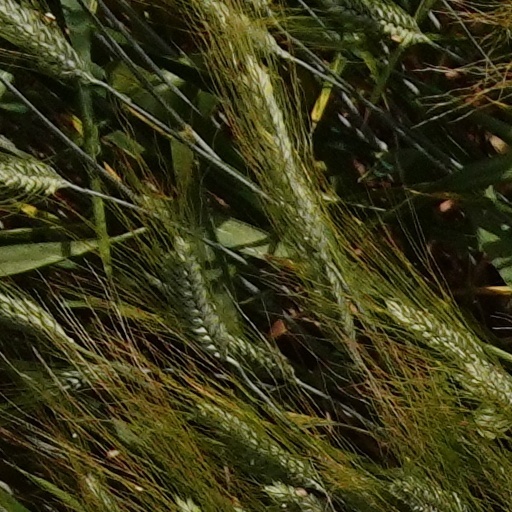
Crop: wheat